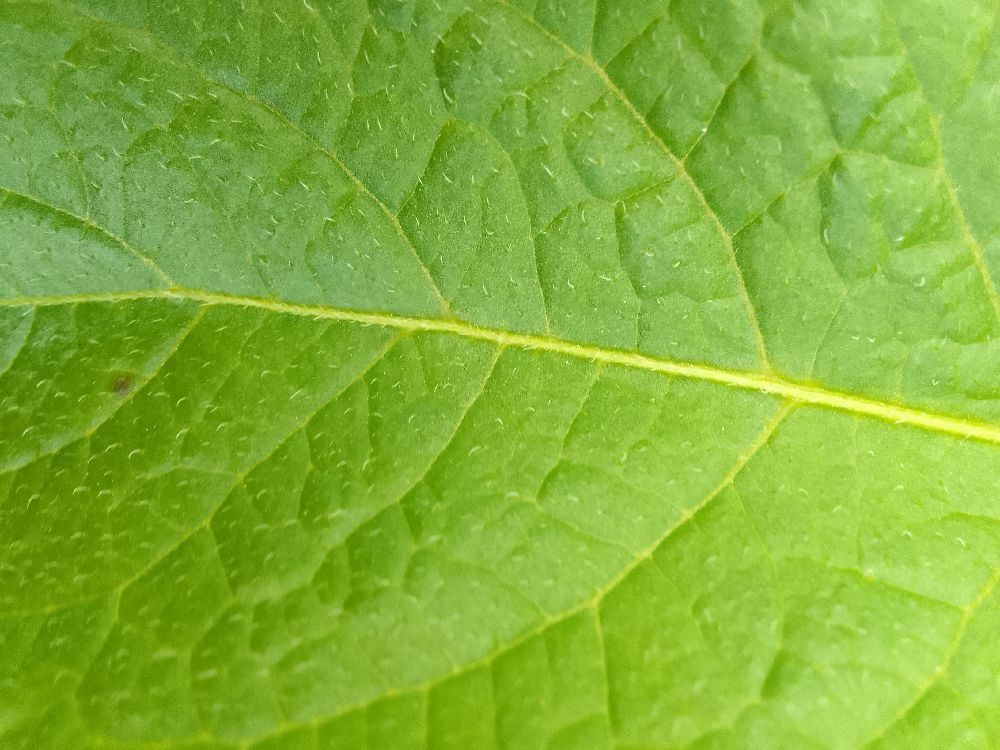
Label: Healthy